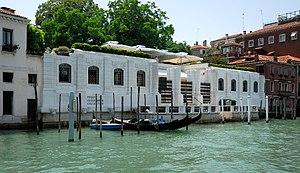
Collection Peggy Guggenheim, Venise Italiano: Collezione Peggy Guggenheim con sede a Palazzo Venier dei Leoni, Venezia